Egyptian Laws and Legislations Related to Conserving Cultural Heritage in Historic Cairo Area

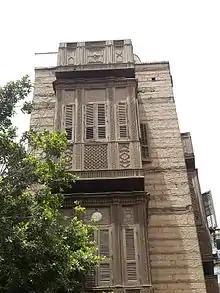
Abu-Al Hassan House - 19th century houses - Distinctive value building

It is about conserving architectural heritage. This law was concerned of protecting the buildings of distinctive value and buildings of high heritage value.